Pseudocolus fusiformis

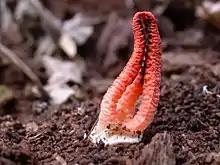
Mature fruiting bodies and bisected immature "egg" of "P. fusiformis"

The mature fruiting body is typically in height, with arms that are 2–5 times the length of the stipe. The stipe itself does not extend past the volva, and is hollow, thin-walled, chambered, wrinkled, and flares towards the upper end. The color of the stipe is white or grayish-white; it is in height, and thick at the widest diameter. The three or four arms extending from the stipe average in length (ranging from , and wrinkled on the side bearing the gleba. The arms, which are joined at the top, are shaped like a lance ("lanceolate"), pointed towards the apex; they are orange-colored. The internal structure of the arms is made of chambers; one large chamber towards the outside, and typically three smaller chambers on the inside of the arm. The gleba is commonly found on the upper two-thirds of the inside surface of the arms, and is dark green and slimy. The fetid odor of the gleba, described by one author as comparable to "fresh pig manure", attracts insects that help to disperse the spores.